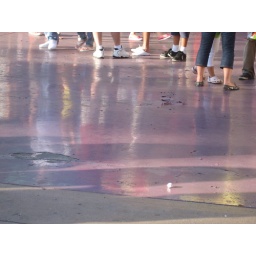
Little over a month from opening, the floor in front of the attraction has already shown signs of peeling and gum.